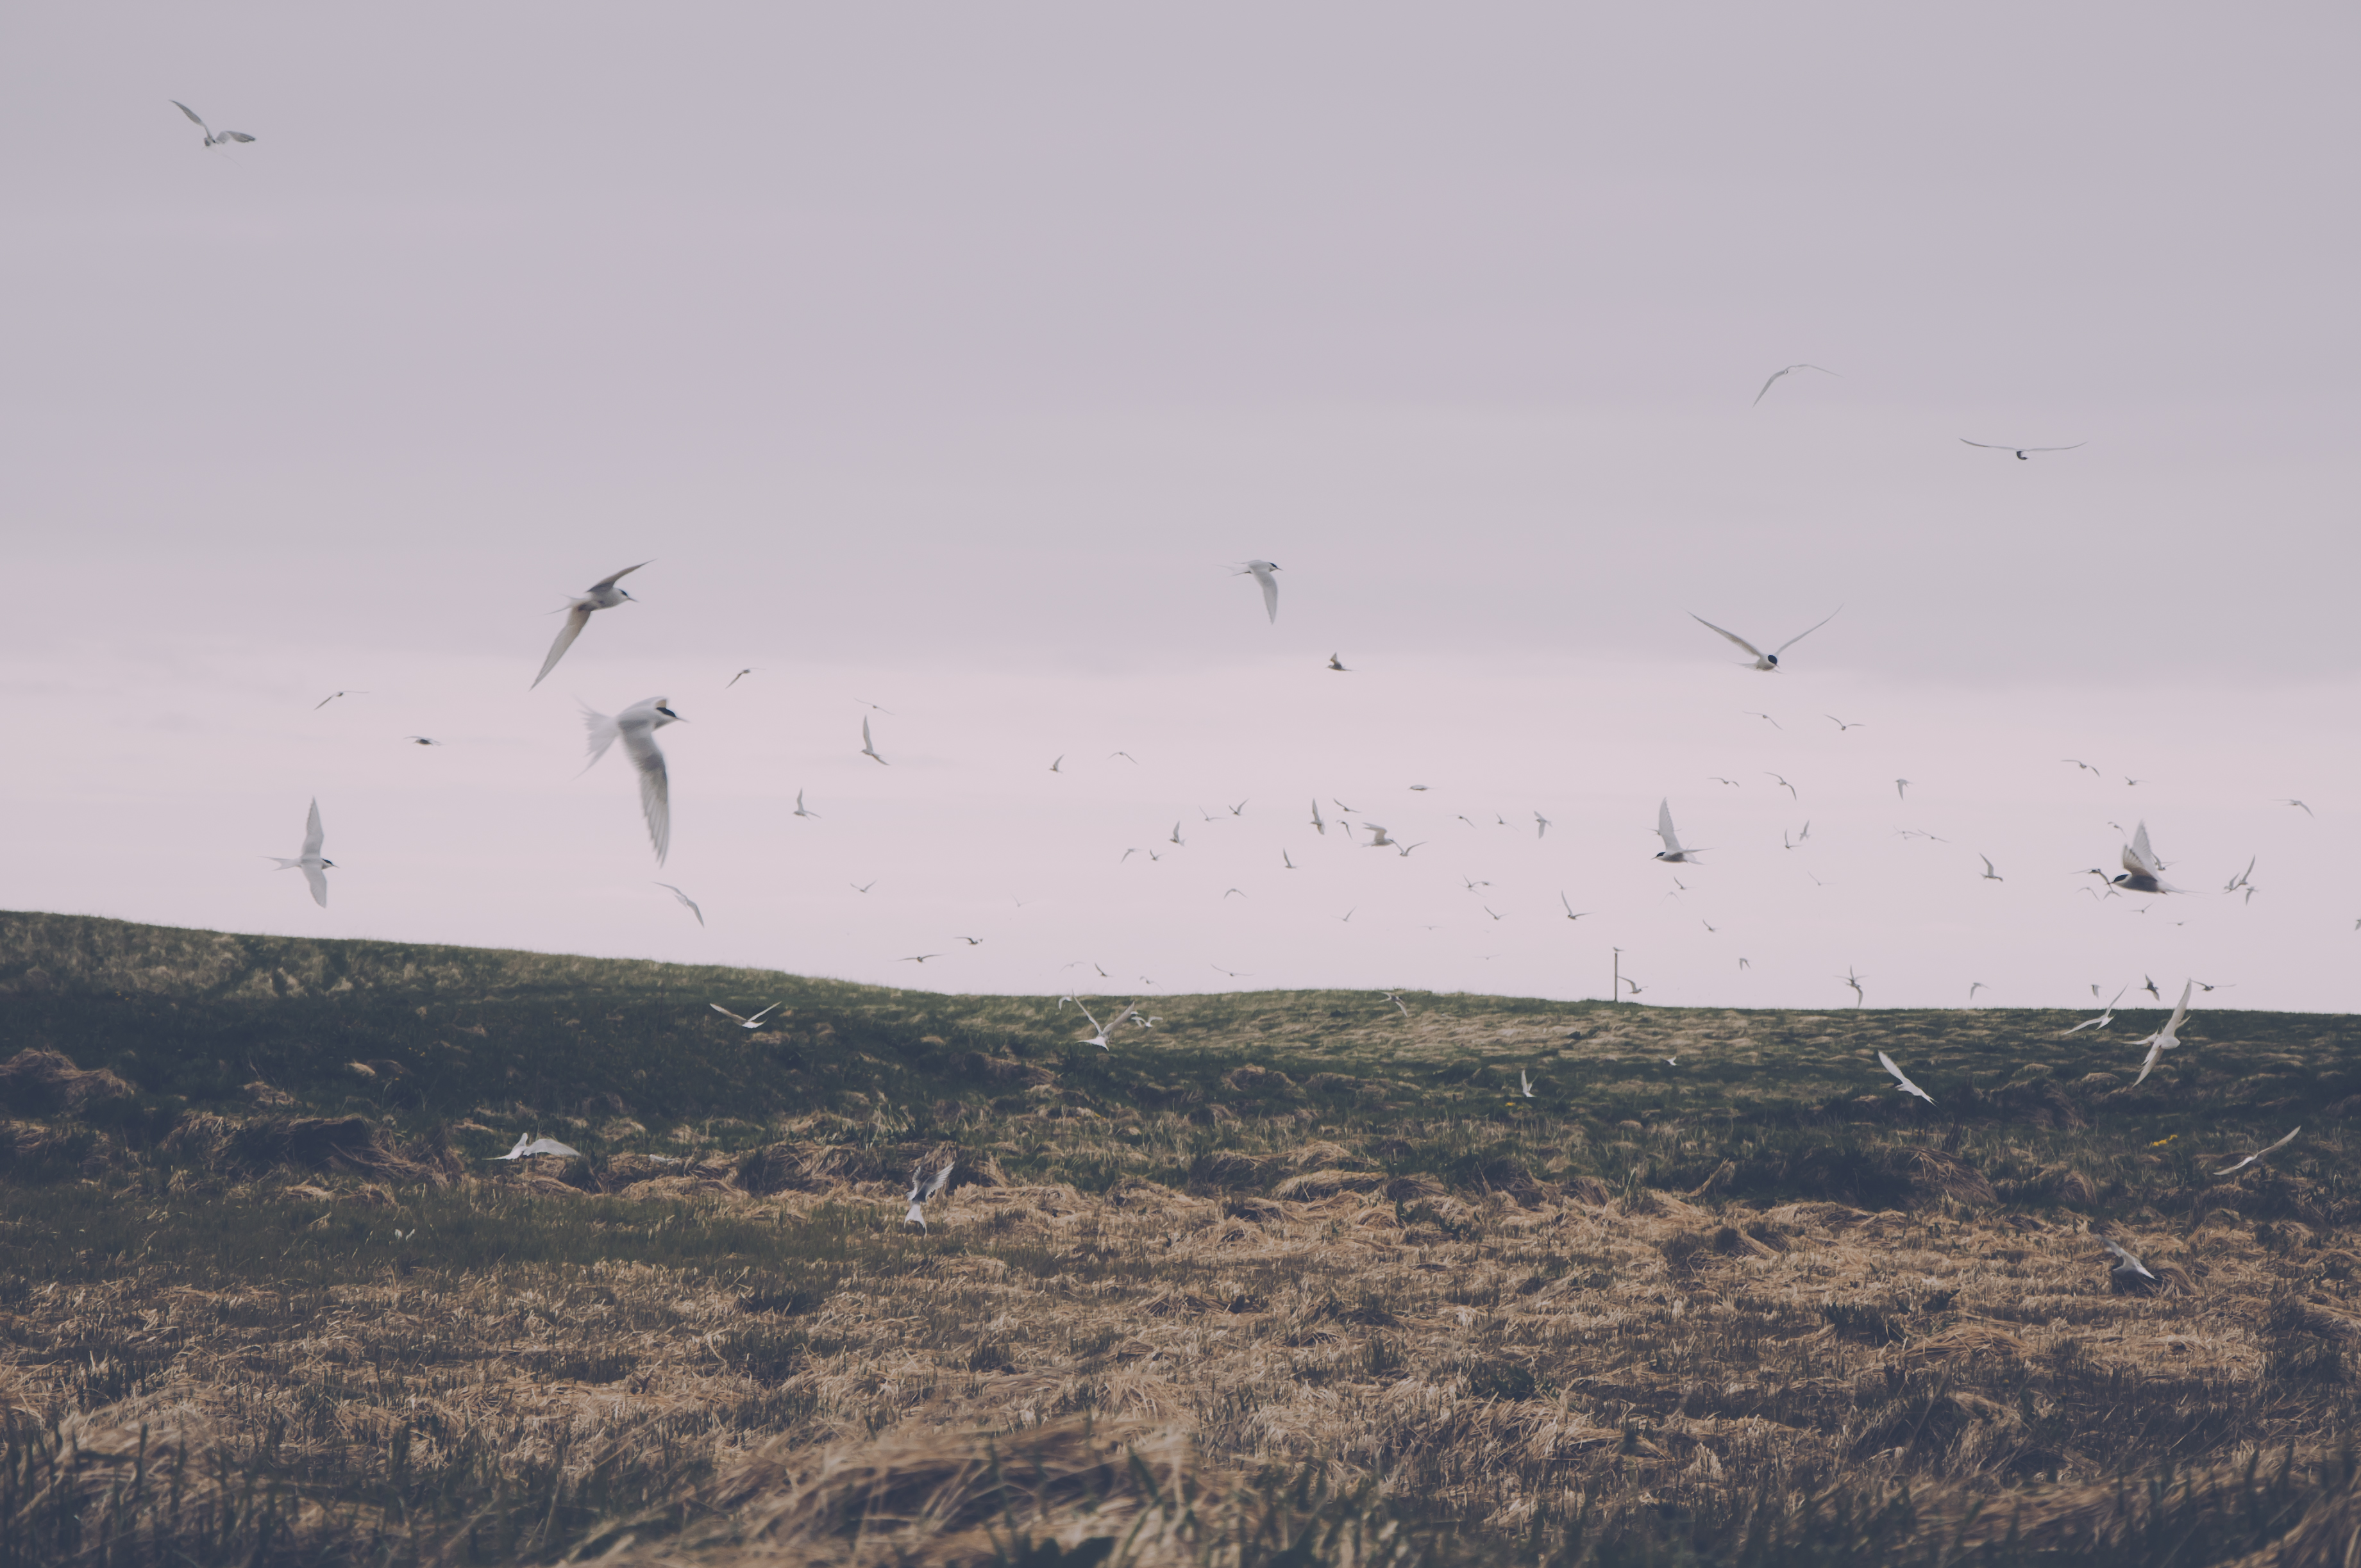
sea, outdoor, horizon, bird, sky, field, wind, seabird, flock, flying, flight, weather, overcast, soaring, plain, birds, publicdomain, feathers, wings, animals, wetland, habitat, whitebirds, ecosystem, shorebird, tundra, bird migration, mudflat, natural environment, animal migration, crane like bird